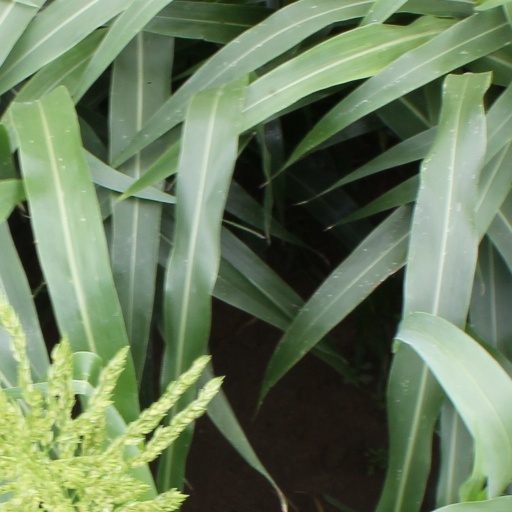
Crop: sorghum